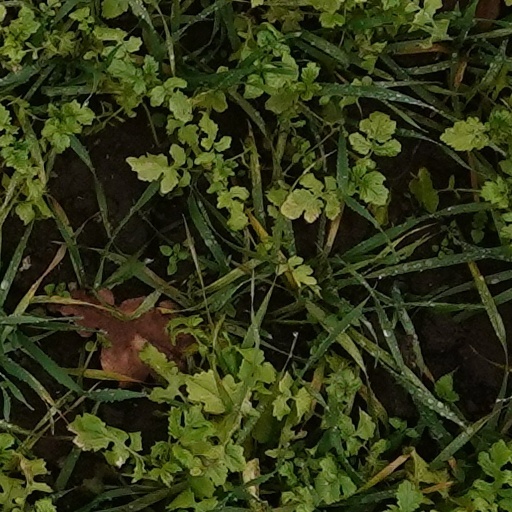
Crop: wheat